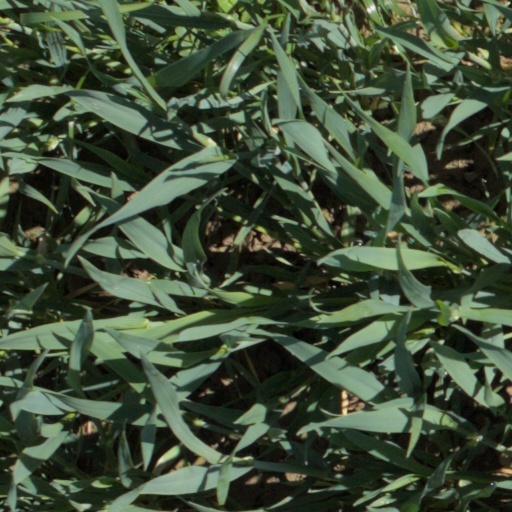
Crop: wheat